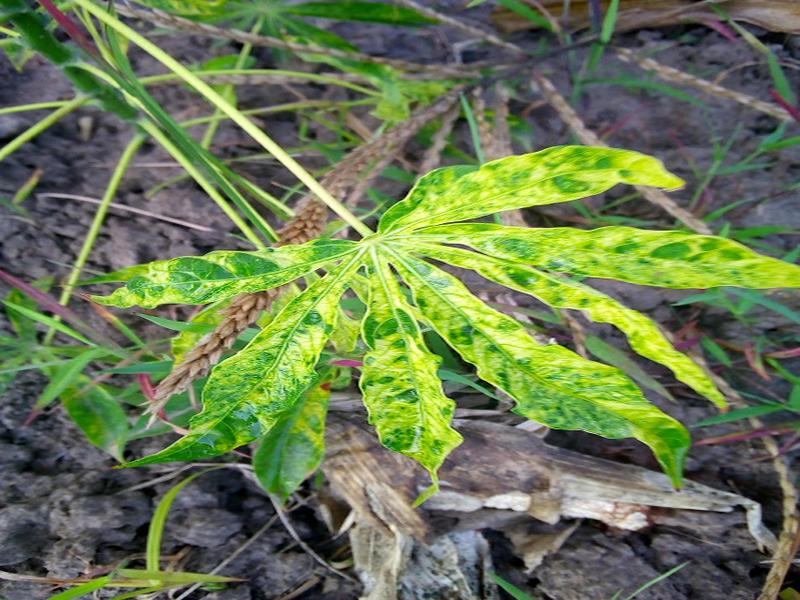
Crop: cassava
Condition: mosaic_disease